Young Brown

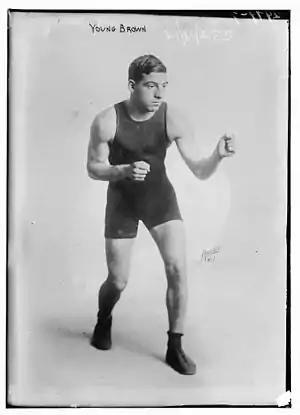

Young Brown, or Abe Brown (born September 24, 1893, date of death unknown), was an American welterweight boxer from New York City.